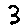
Label: 3